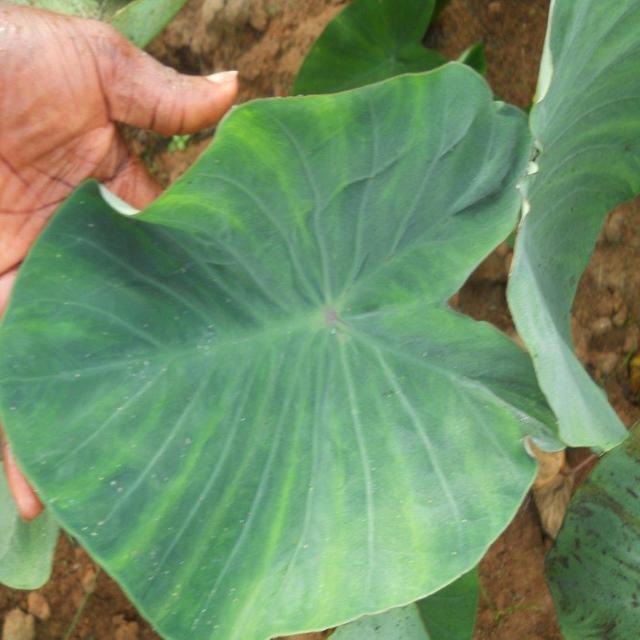
Label: Healthy